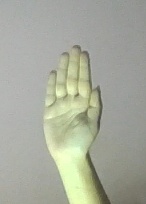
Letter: seen